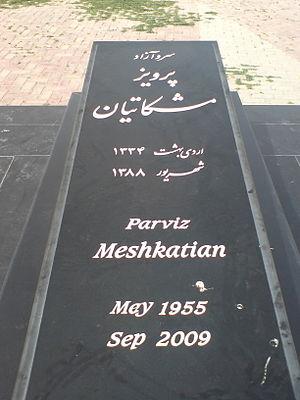
Parviz Meshkatian, né le 15 mai 1955 à Nichapur et mort le 21 septembre 2009 à Téhéran, est un compositeur iranien et un musicien, maître de santûr.